Mirza Kuchik Khan

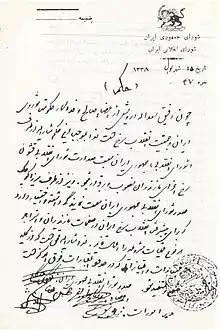
Letter of assignment of "Comrade Saadollah Darvish" signed by Mirza Koochak Khan

Saadollah Darvish is appointed as the Chair of the Revolutionary Council (Commissar) of the forces missioned to Mazandaran Province, to promote the "Red Iranian Revolution" in that province. The letter is signed by Mirza Kuchak Khan (his usual signature "Kuchek-e Jangali" i.e., "Kuchek of the Jungle") and other members of the Revolutionary Council of The Republic of Iran, 1920. The tone and the terminology used in the letter shows the revolutionary fervor of the time and, contrary to the suggestion of conservatism on Mirza's side by some historians, his devotion to the ideas of socialism.